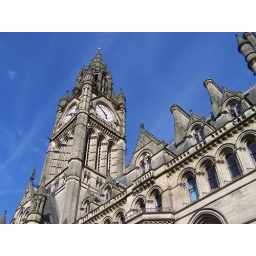
The Gothic Manchester Town Hall against a lovely blue sky